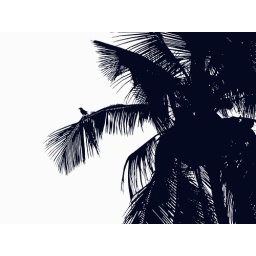
bird in palm - black and white